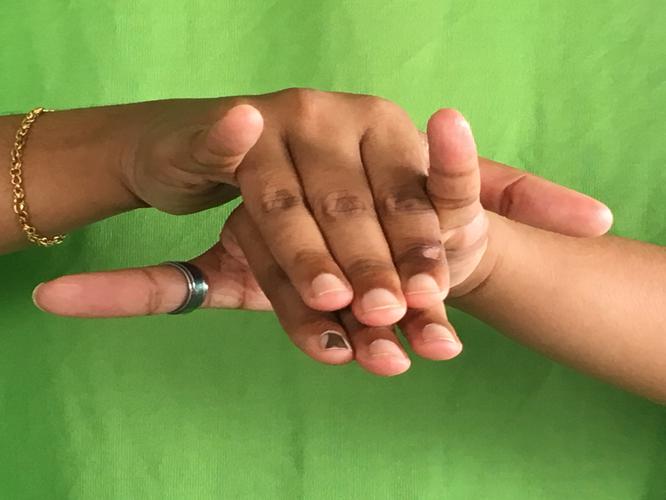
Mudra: Varaha
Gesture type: double_hand